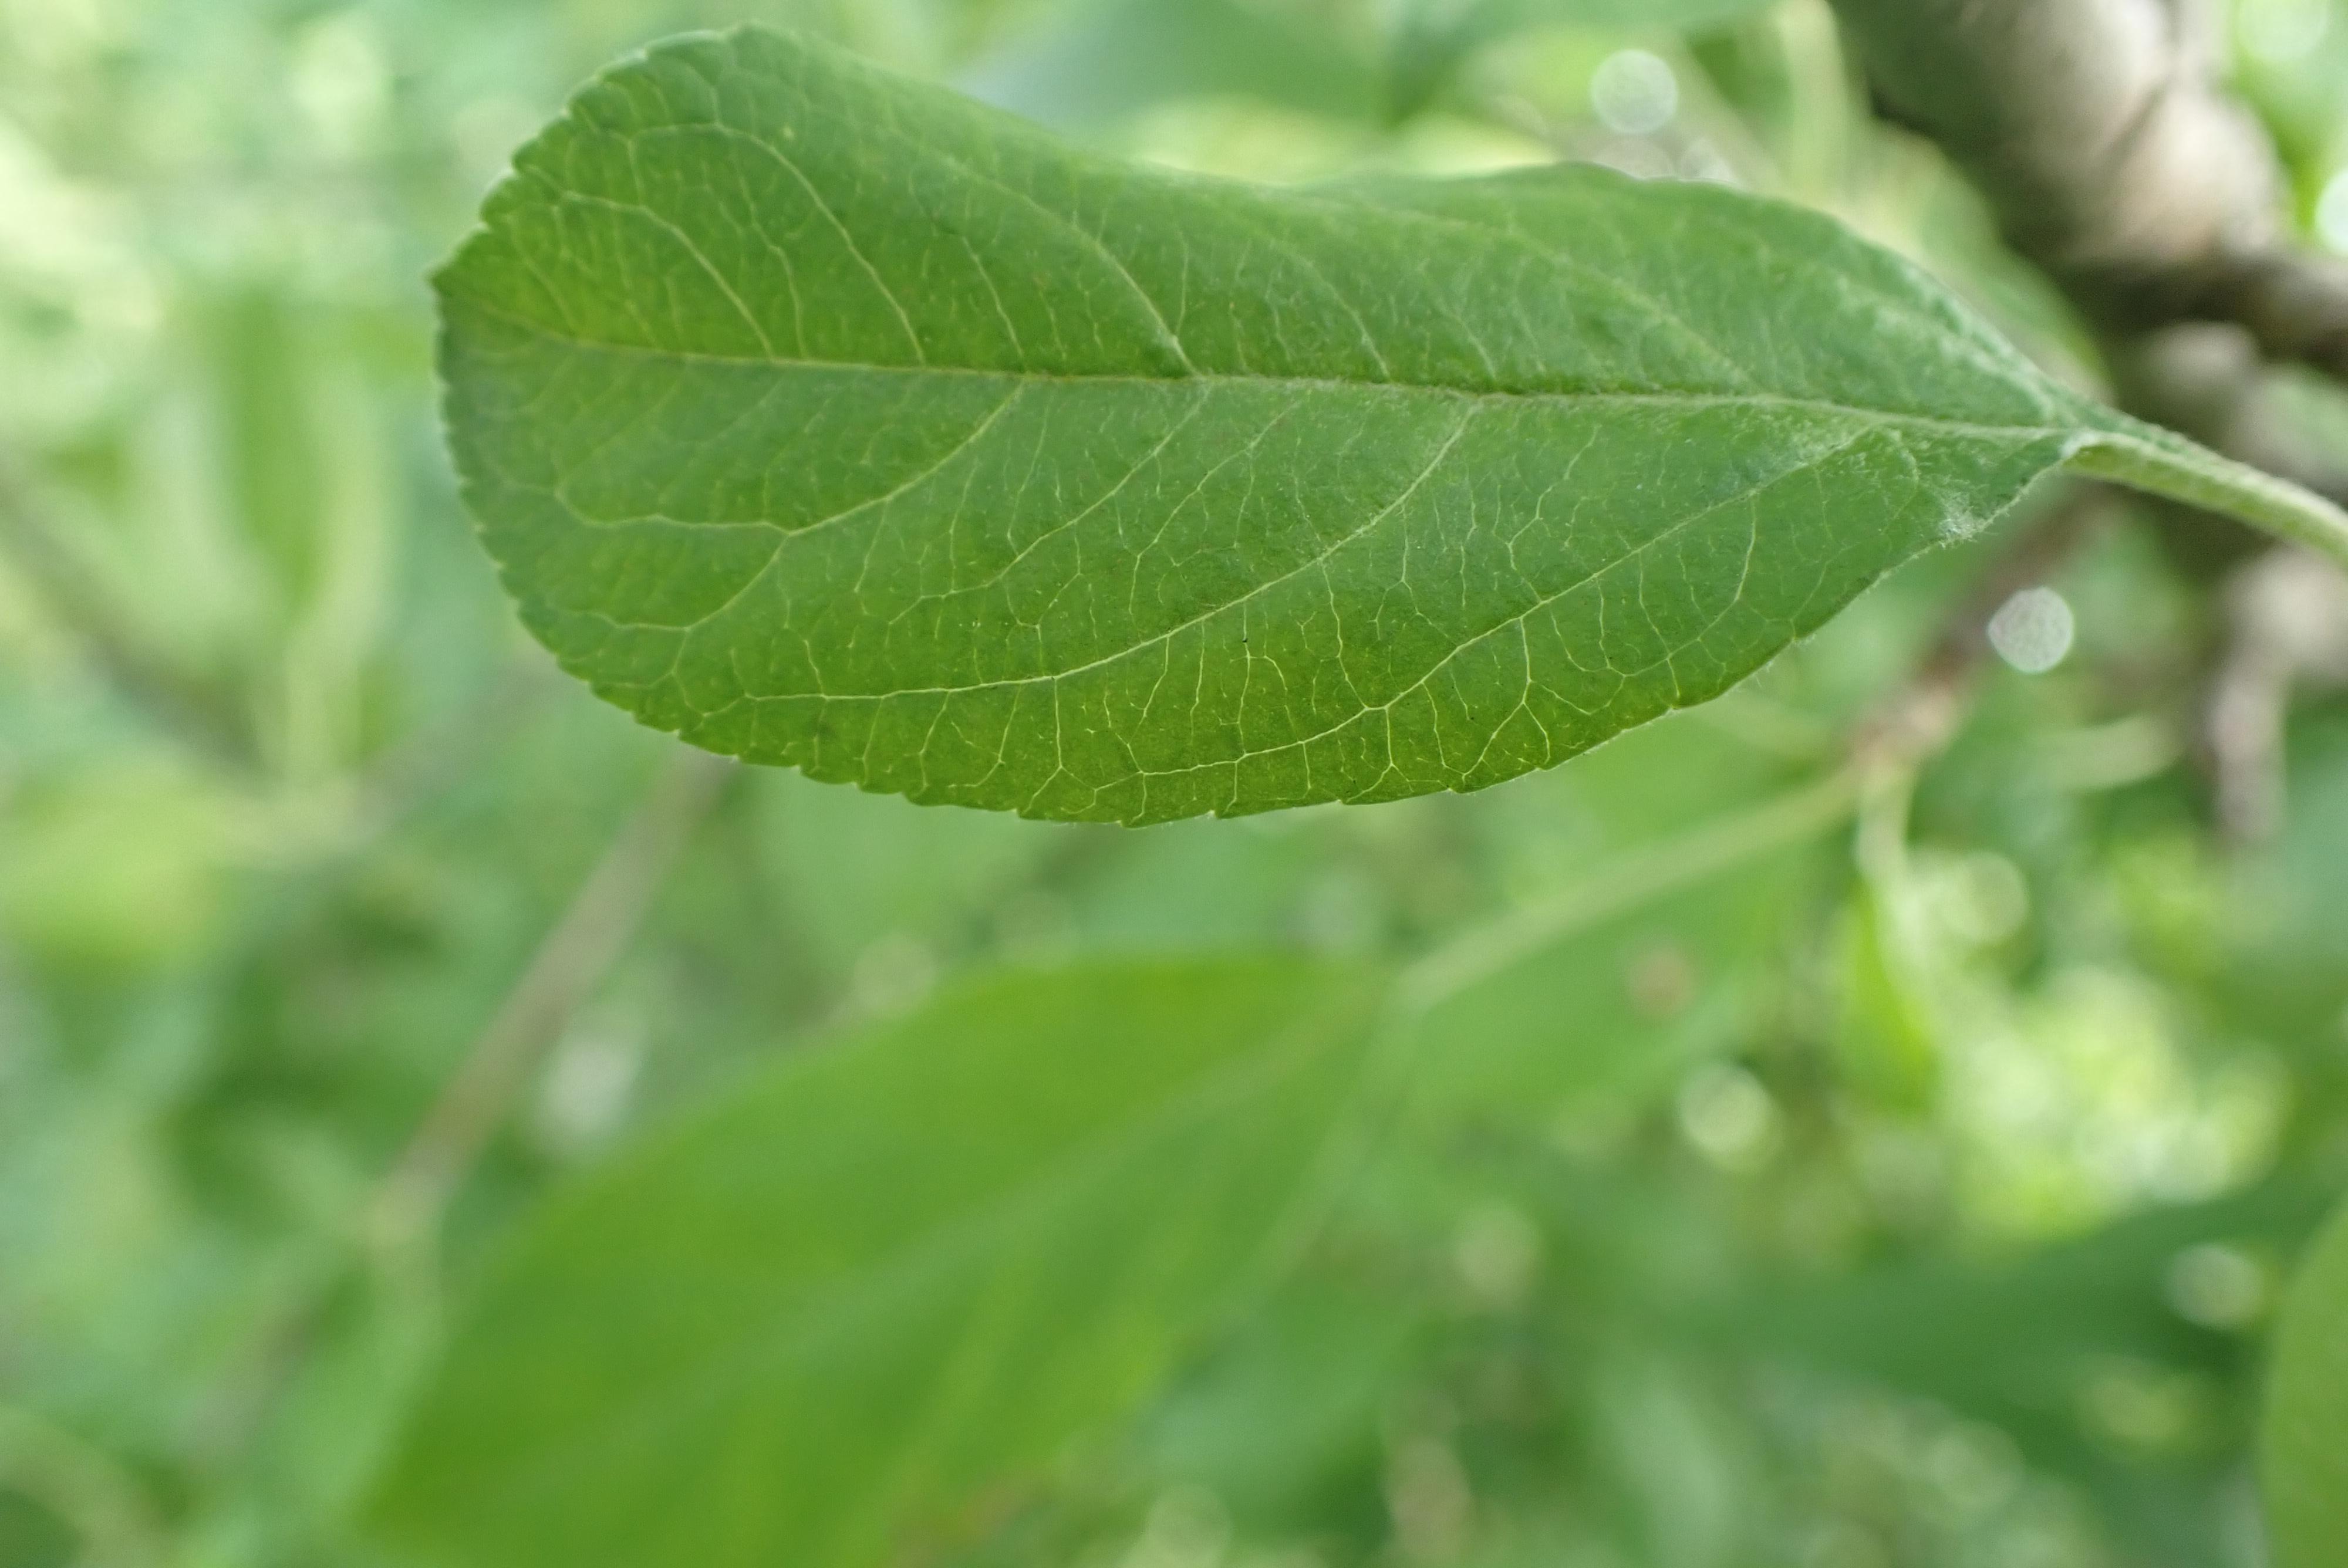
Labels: healthy